Street Fighter II: Hyper Fighting

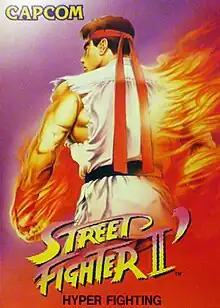
Arcade flyer featuring Ryu

Street Fighter II: Hyper Fighting, marketed as Turbo Street Fighter II Champion Edition in the United States and released as in Japan, is a 1992 fighting game developed and published by Capcom for arcades. It is the third arcade version of "Street Fighter II", part of the "Street Fighter" franchise, following "", and was initially released as an enhancement kit for that game. Released less than a year after the previous installment, "Hyper Fighting" introduced a faster playing speed and new special moves for certain characters, as well as further refinement to the character balance.